Opel

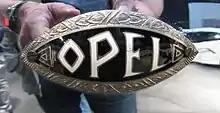
1910: the blue eye

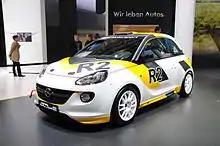
Opel Adam R2 Rallye at the 2013 Geneva Motor Show

Opel operates 10 vehicle, powertrain, and component plants and four development and test centres in six countries, and employs around 30,000 people in Europe. The brand sells vehicles in more than 60 markets worldwide. Other plants are in Eisenach and Kaiserslautern, Germany; Szentgotthárd, Hungary; Figueruelas, Spain; Gliwice, and Tychy, Poland; Aspern, Austria; Ellesmere Port, and Luton, United Kingdom. The Dudenhofen Test Center is located near the company's headquarters and is responsible for all technical testing and vehicle validations.